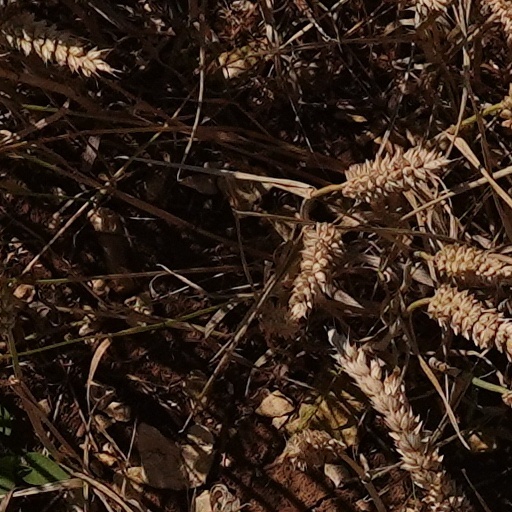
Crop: wheat